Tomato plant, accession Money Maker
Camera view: vertical (180 deg); turntable rotation: 240 degrees
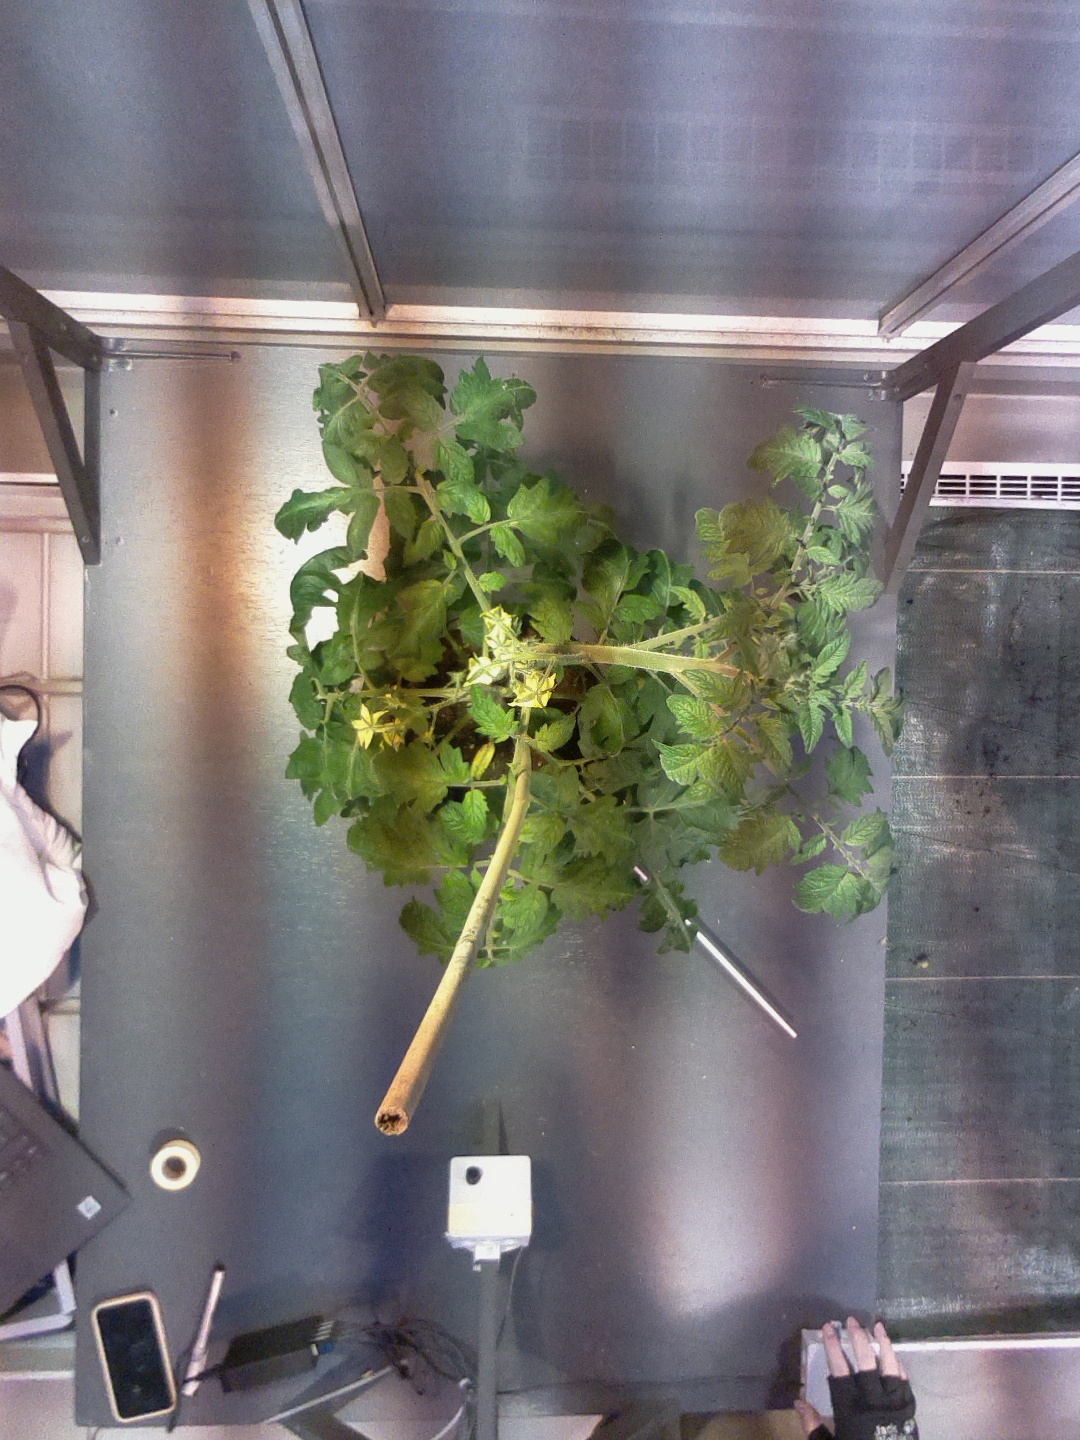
BBCH growth stage 68: Full flowering, 80%-90% of flowers open, more petals falling